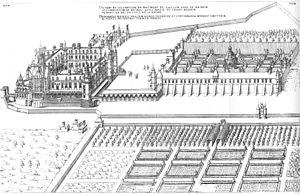
Les jardins de la Renaissance française sont un style de jardin inspiré à l'origine par les jardins de la Renaissance italienne, qui a évolué par la suite pour donner naissance au style plus grandiose et plus formel du jardin à la française sous le règne de Louis XIV, à partir du milieu du XVIIᵉ siècle.
Formant la transition entre l'art gothique et la Première Renaissance, le style Louis XII est le résultat des guerres d'Italie de Charles VIII et de Louis XII mettant alors la France en rapport direct avec la Renaissance artistique italienne. D'une façon générale, la structure reste française, seul le décor change et devient italien.